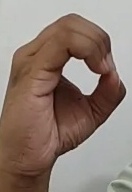
ASL sign: O